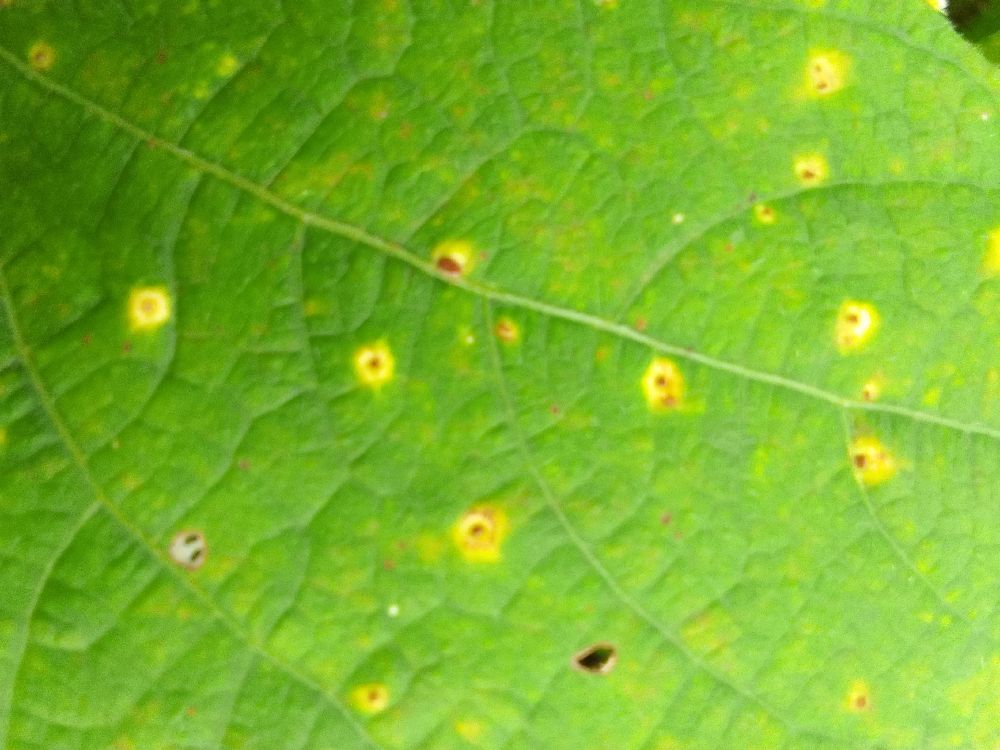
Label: rust